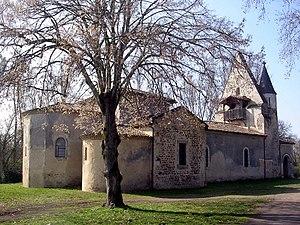
Église Saint-Pierre-ès-Liens de Biganon, à Moustey
L'église Saint-Pierre-ès-Liens se situe à Biganon, ancienne commune rattachée en 1965 à celle de Moustey, dans le département français des Landes. Elle fait l’objet d’une inscription au titre des monuments historiques depuis le 17 janvier 1997.